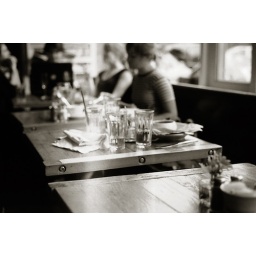
film. converted to black and white in photoshop